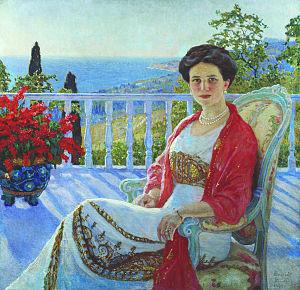
L’assassinat de Raspoutine aurait été perpétré par le prince Félix Ioussoupov, le grand-duc Dimitri Pavlovitch, le député Vladimir Pourichkevitch, le lieutenant Sergueï Soukhotine et le docteur Stanislas Lazovert, à Petrograd dans la nuit du 16 décembre 1916 au 17 décembre 1916. Le récit du prince Ioussoupov à propos des mobiles de l'assassinat, variable au cours de sa longue vie, semble aujourd'hui inexact. Les dernières recherches sur ce sujet s'orientent vers une liquidation voulue par les services secrets des Alliés pour éviter que le tsar Nicolas II renonce à son engagement dans le conflit de la Première Guerre mondiale.